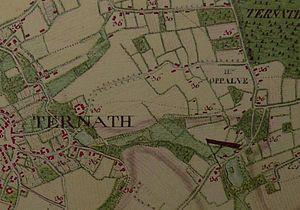
Ternath et Opalfene sur la carte de Ferraris
La famille de Keghel est une importante famille bourgeoise de Bruxelles, attestée dès le Moyen Âge et éteinte au XVIᵉ siècle. Elle est citée à plusieurs reprises dans la chevalerie brabançonne dès le début du XIVᵉ siècle. Appartenant au patriciat de Bruxelles, ses membres ont par ailleurs pris une part active au gouvernement de la ville de Bruxelles sous le régime lignager, comme membres du Magistrat et des Lignages de cette capitale.